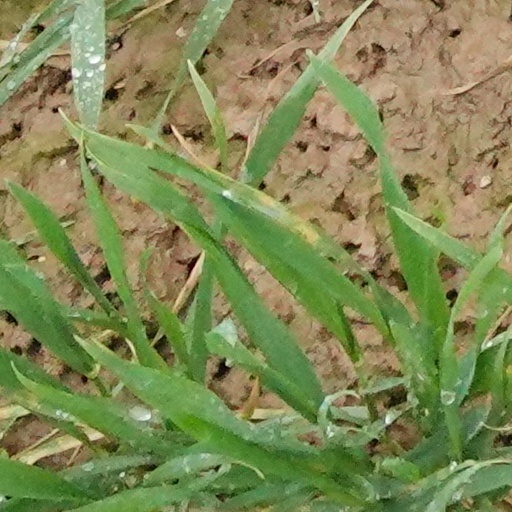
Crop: wheat